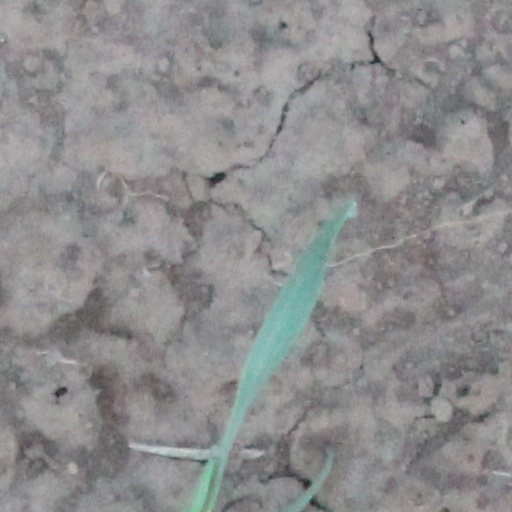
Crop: wheat